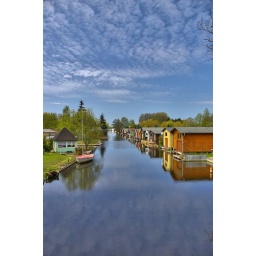
Boat houses at river Peene in Mecklenburg (HDR)